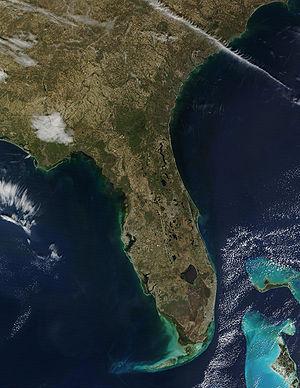
La péninsule de Floride est une péninsule d'Amérique du Nord qui s'avance vers le sud dans l'océan Atlantique en délimitant à l'ouest le golfe du Mexique et au sud et à l'est le détroit de Floride qui le sépare de Cuba et des Bahamas.